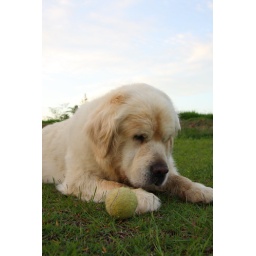
Playing around with mum's dog Elliot. Here he is checking out something in the grass, inbetween throws of the ball